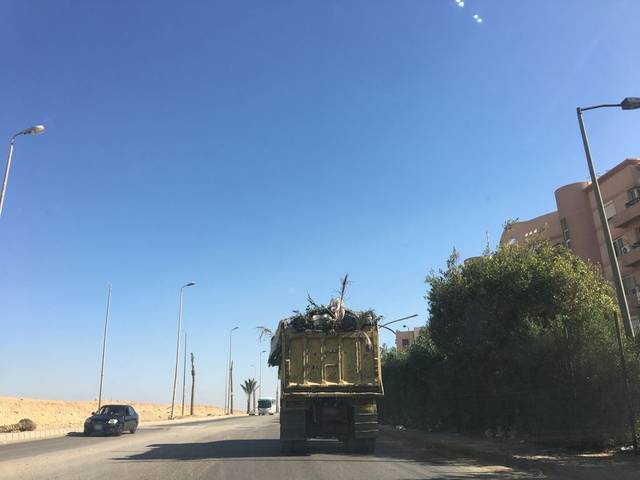
Region: Egypt
Coordinates: 30.075, 31.481